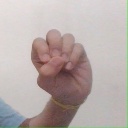
अक्षर: उ